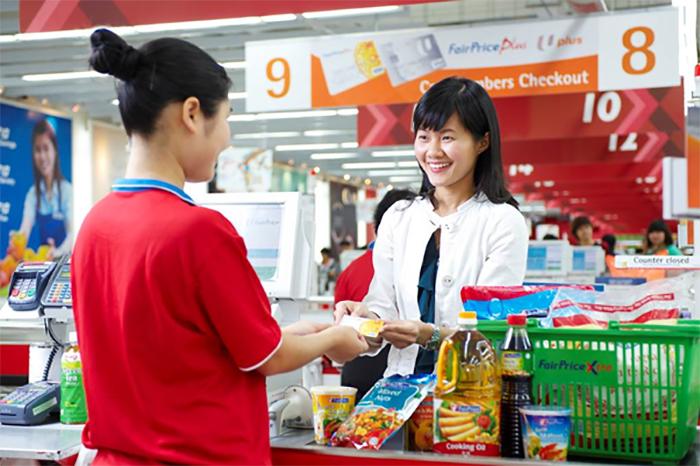
có một người phụ nữ mặc áo trắng xuất hiện trước quầy thanh toán